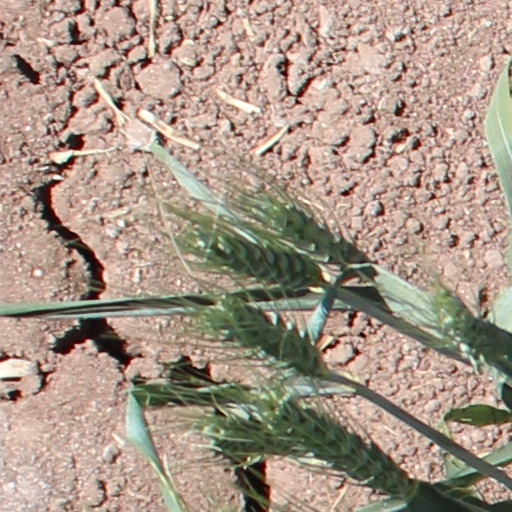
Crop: wheat